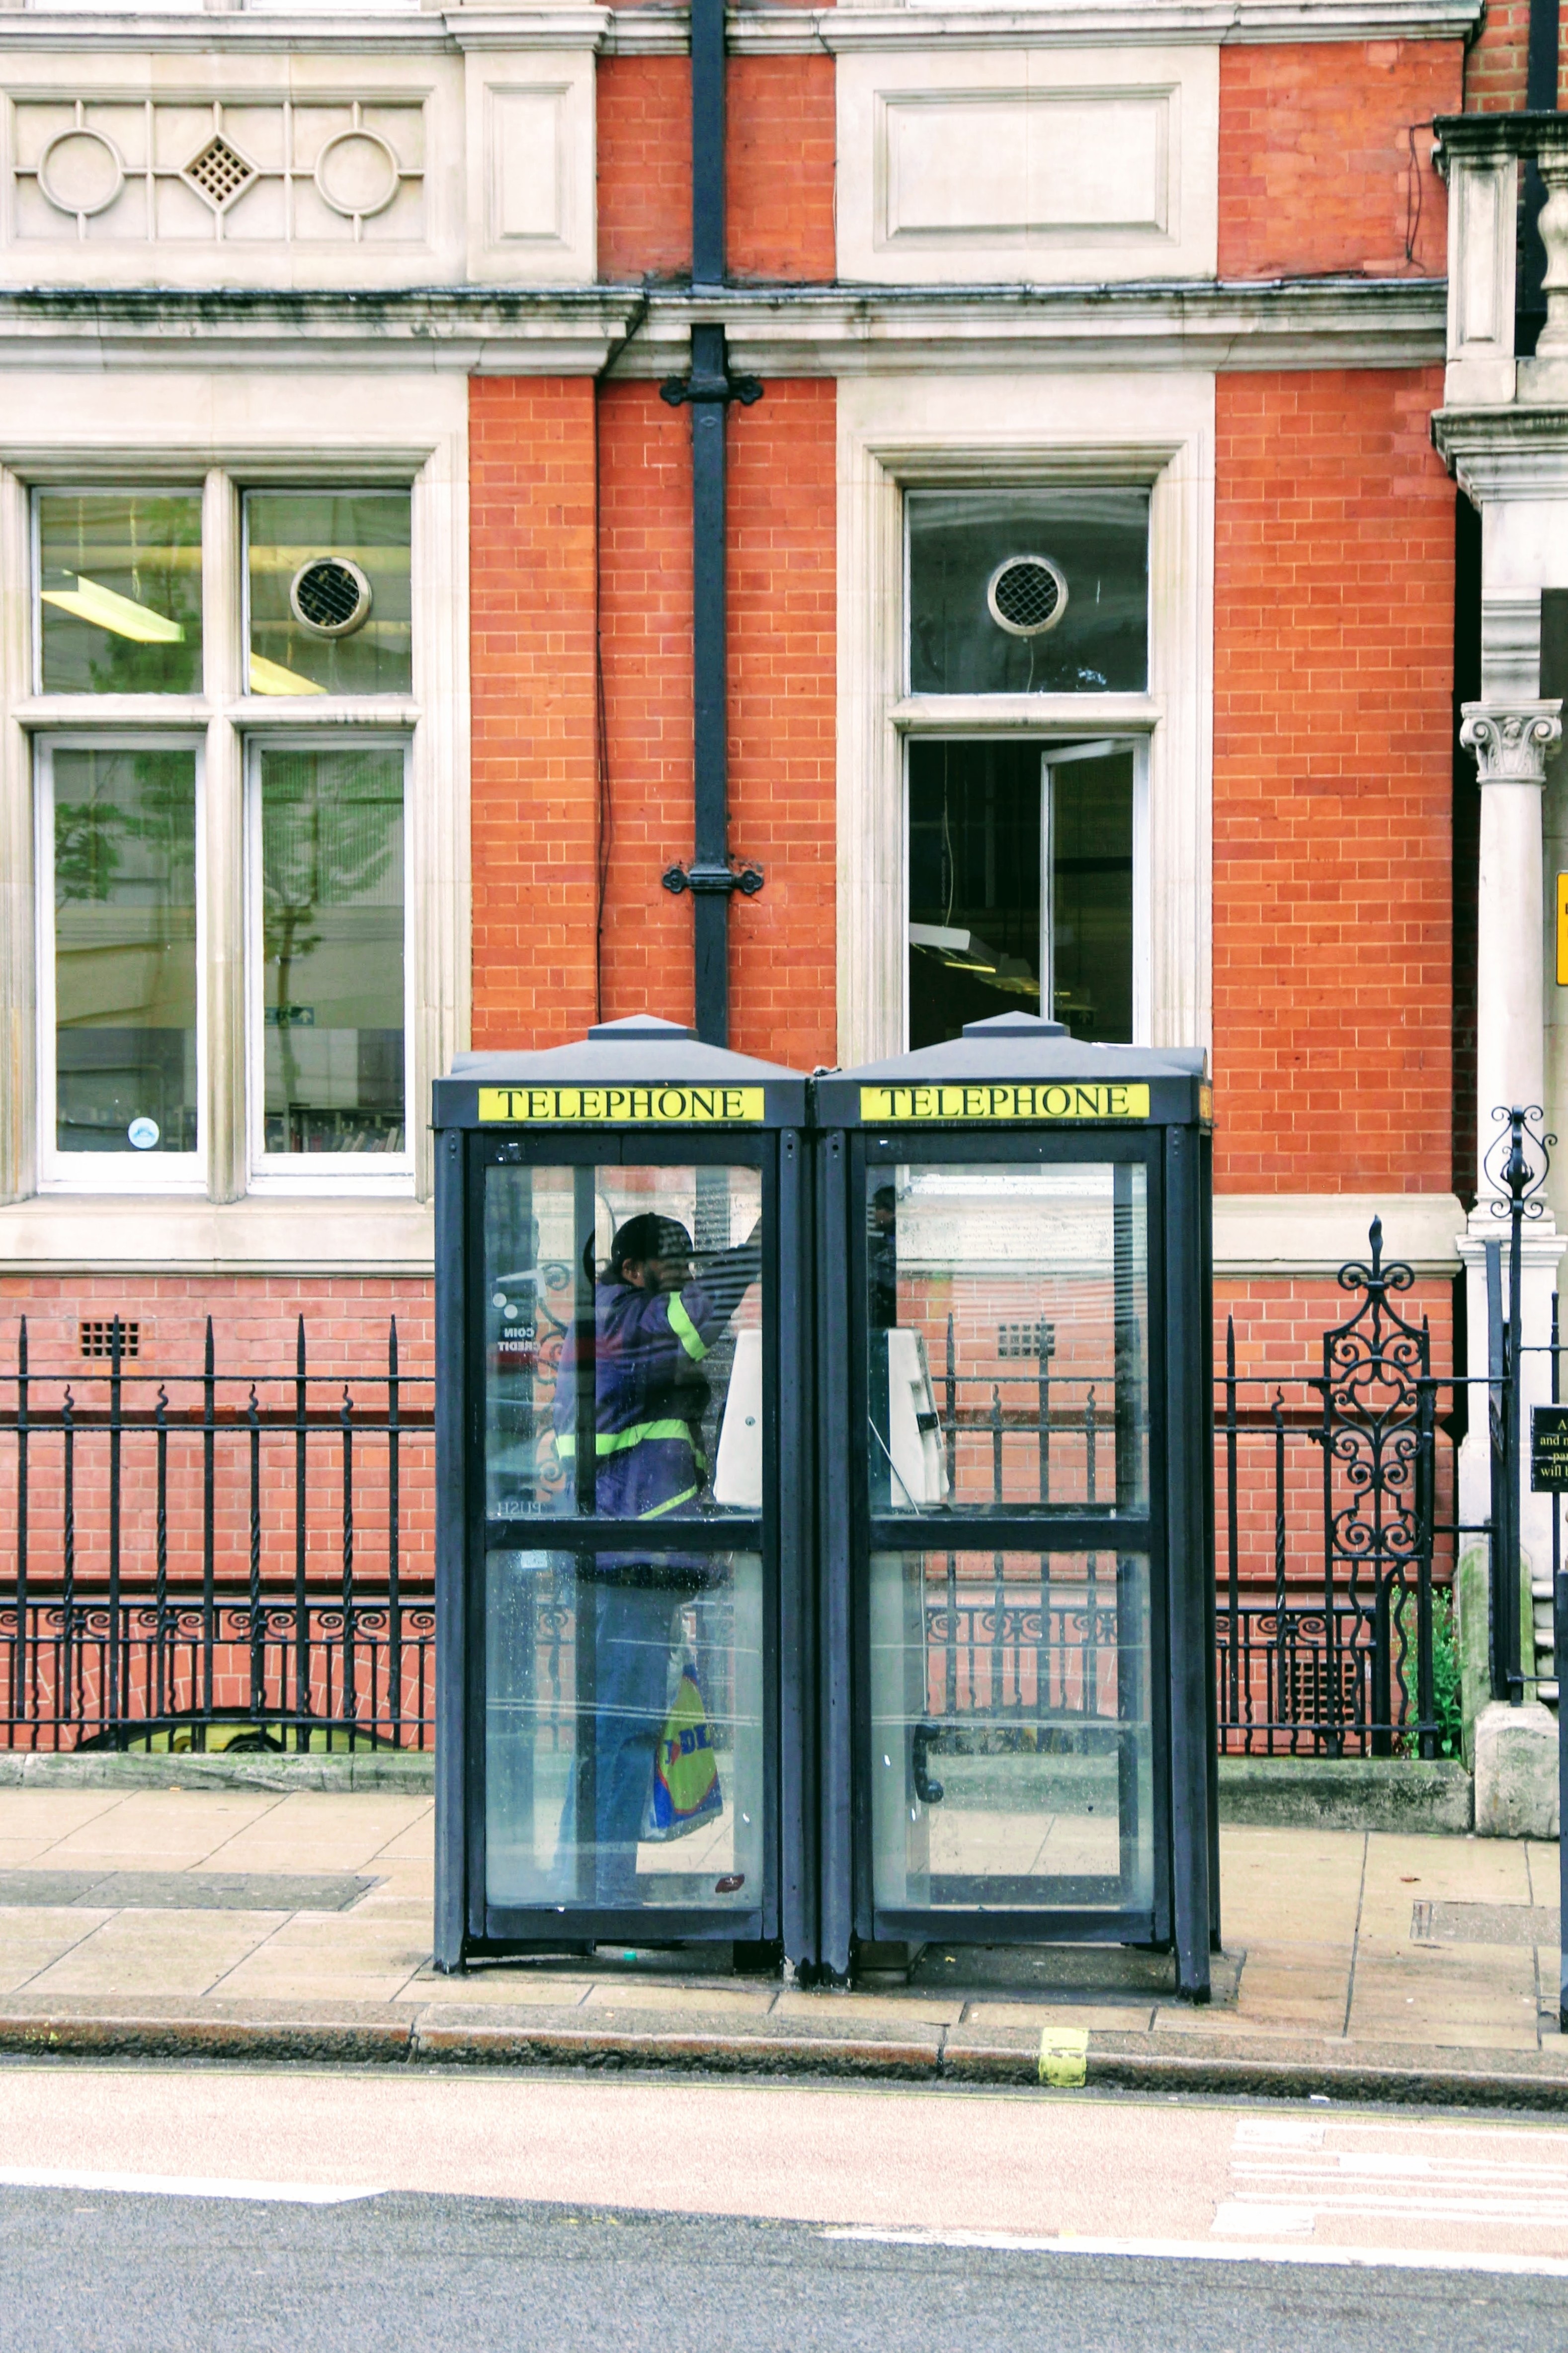
architecture, street, window, city, downtown, phone, telephone, communication, facade, door, interior design, england, london, call, payphone, phone booth, dispensary, telephone house, urban area, telephone booth, human settlement, window covering, outdoor structure